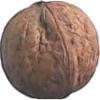
Label: Walnut 1